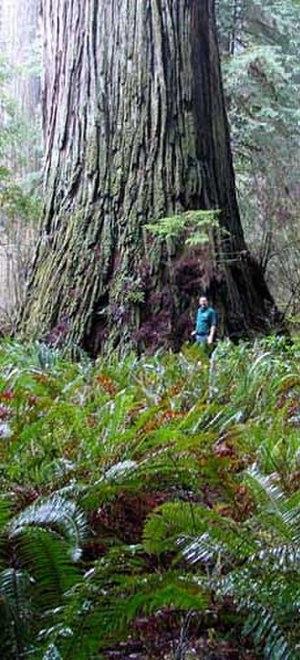
Sequoia est un genre de conifères de la sous-famille des Sequoioideae, dans la famille des Cupressaceae. La seule espèce actuelle est Sequoia sempervirens originaire de la région côtière du nord de la Californie et du sud de l'Oregon. Il comprend les arbres les plus hauts du monde.